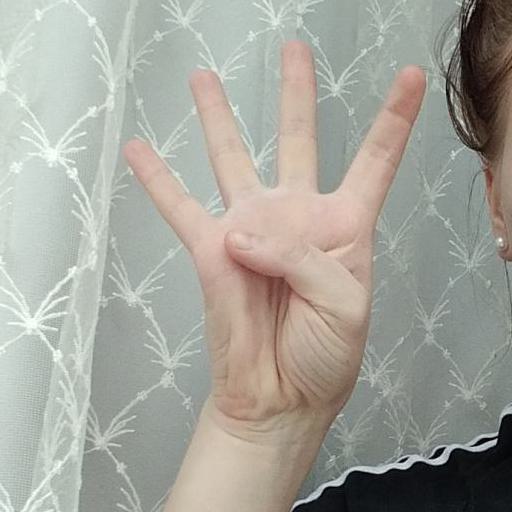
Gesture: four